Papakōlea Beach

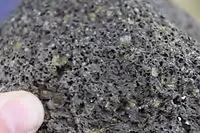

Although these crystals are eventually broken down by weathering and chemical action and washed away, the constant erosion of the tuff ring ensures a steady supply of sand for the foreseeable future. Eventually, however, the supply will run out and the beach will look like any other.